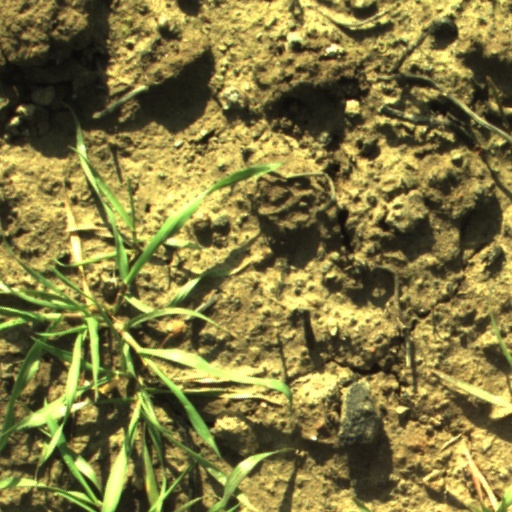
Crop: wheat